Roman Catholic Diocese of Fossombrone

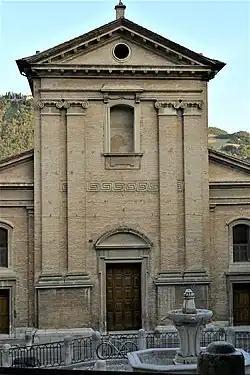
Co-cathedral, Fossombrone

The Catholic diocese of Fossombrone ("Latin Name: Forosemproniensis") existed in the Italian province of Pesaro and Urbino, in the comune of Fossombrone, in the valley of the Metaurus River, 25 km (15 mi) southwest of the Adriatic seaport of Fano. In 1986, the diocese was suppressed and its territory incorporated into the diocese of Fano-Fossombrone-Cagli-Pergola. Up to 1563, the diocese had been directly subject to the papacy. It then became a suffragan of the archdiocese of Urbino. In 2000, Urbino lost its metropolitan status, and Fossombrone became part of the ecclesiastical province of Pesaro.